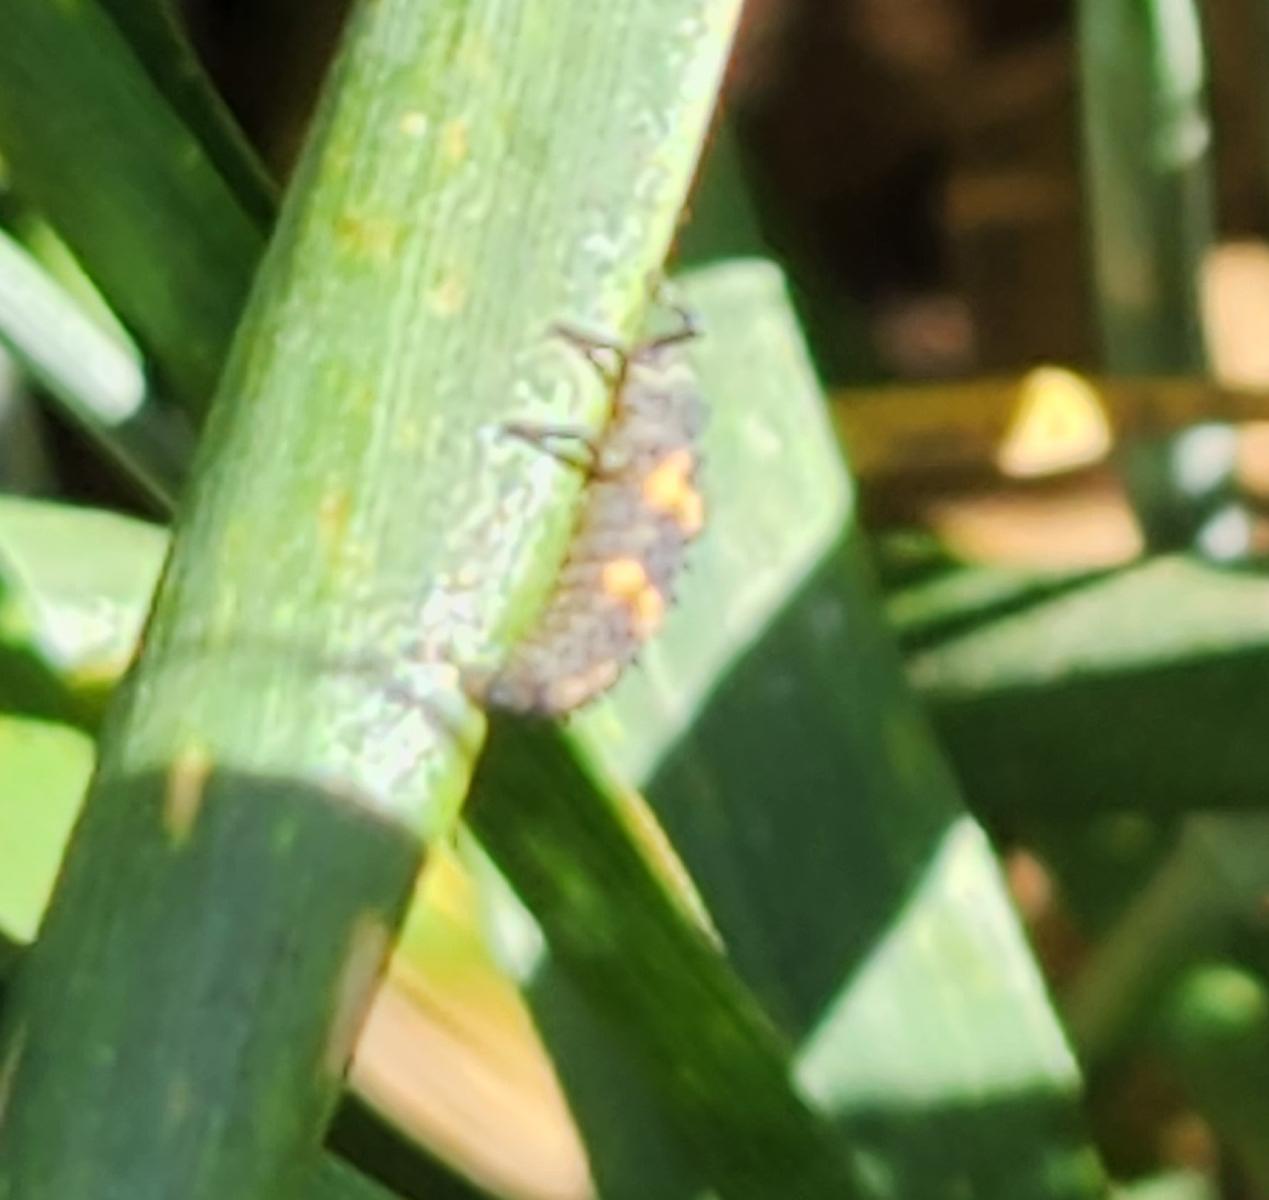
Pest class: predators